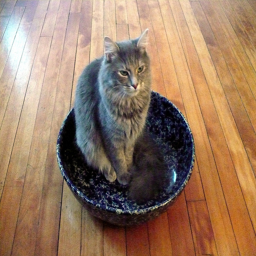
A cat is sitting in a bowl which is on the floor.
There is a adult cat that is sitting in a bowl
A grey cat sitting in a blue bowl
The cat is sitting in the bowl on the floor.
The cat sits in the bowl on the floor.